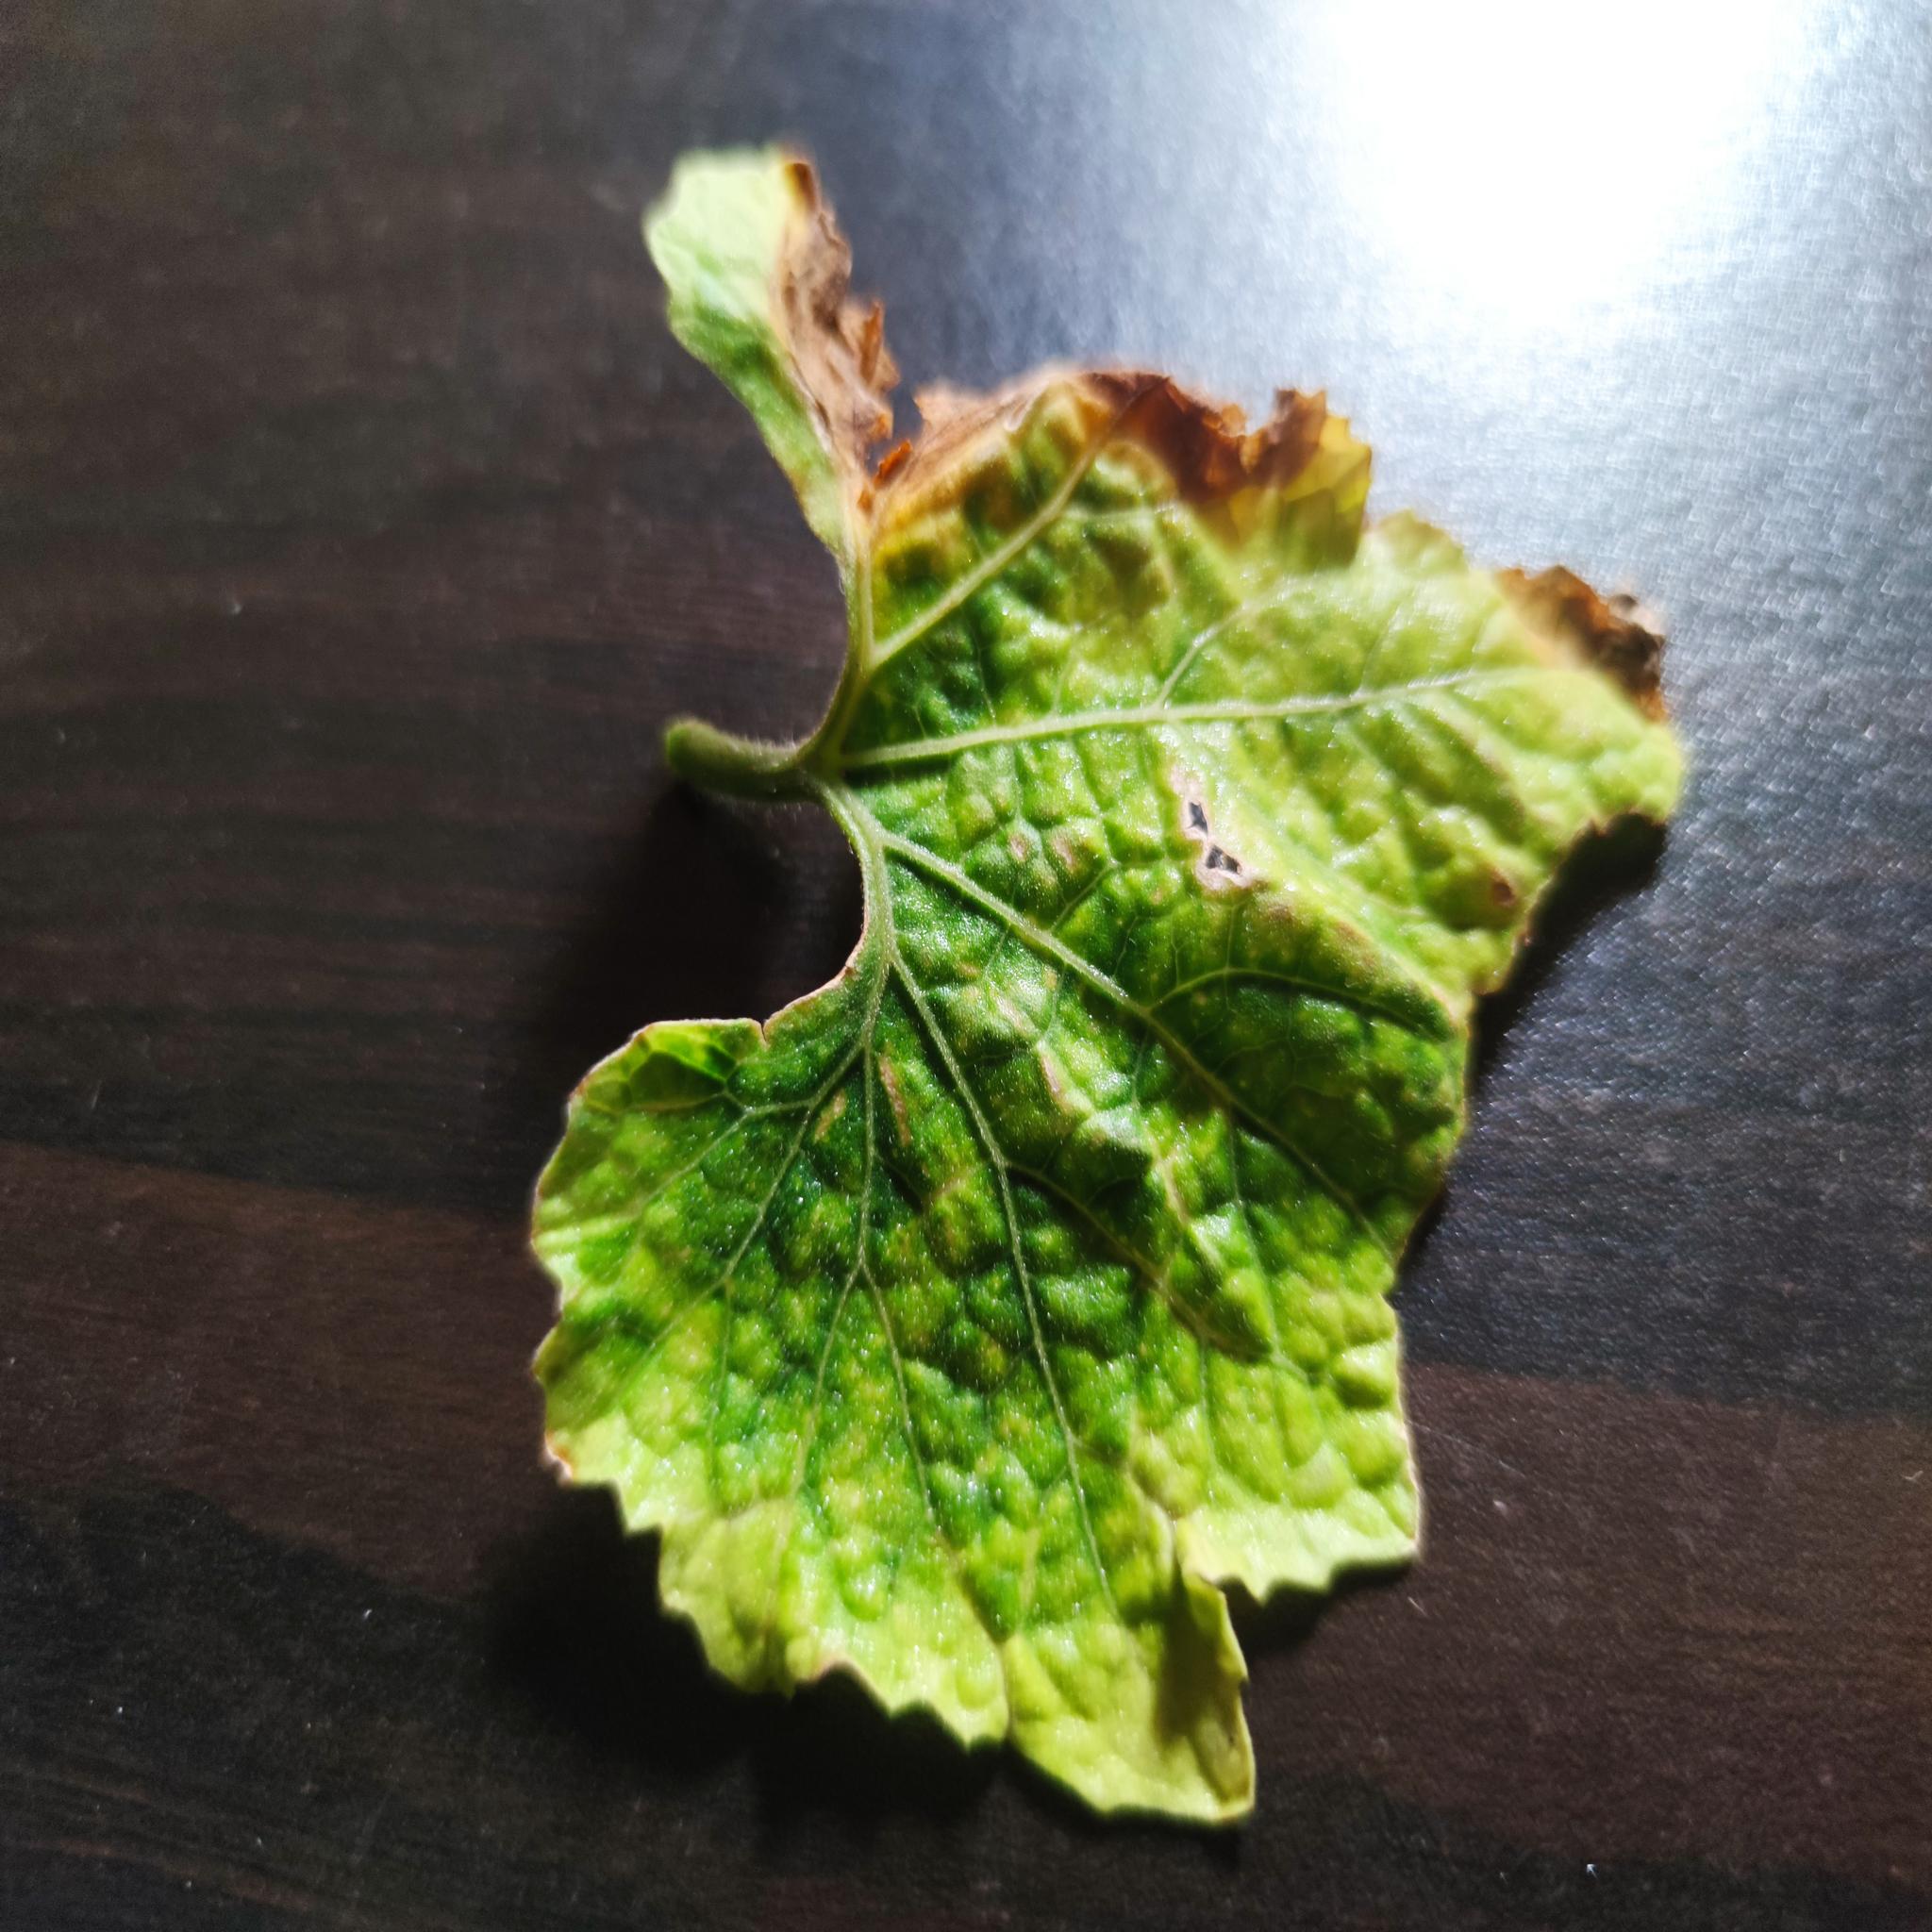
Label: Downy mildew